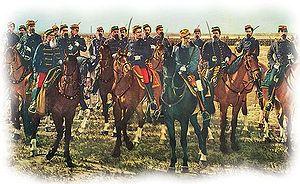
La Conquête du Désert ou Campagne du Désert fut une campagne controversée du gouvernement argentin, exécutée par l'armée argentine entre 1879 et 1881 sous les ordres du général futur président Julio Argentino Roca, afin d'obtenir la domination totale sur les régions du sud de la Pampa et sur la Patagonie orientale, jusqu'alors sous domination de la nation mapuche.
La Patagonie, également appelée « Le Grand Sud », désigne une région géographique appartenant au cône Sud située dans la partie méridionale de l'Amérique du Sud et partagée entre une partie chilienne à l'ouest et une partie argentine à l'est. La Patagonie comprend donc principalement le sud de l’Argentine et le sud du Chili, pour une superficie d'environ 800 000 kilomètres carrés. Ces deux régions, séparées par la cordillère des Andes, abritent des paysages contrastés de montagnes, de glaciers, de pampa, de forêts subpolaires, de littoraux, d'îles et d'archipels. Elles sont habitées depuis plus de dix mille ans par les Sud-Amérindiens, tels les Mapuches, et ont été décrites pour la première fois par l'Italien Antonio Pigafetta dans son récit, publié en 1525, de la première circumnavigation, une expédition entreprise par le navigateur portugais Fernand de Magellan et achevée, après la mort de celui-ci, par l'espagnol Juan Sebastián Elcano. Après une colonisation lente et difficile, une partie de la population autochtone aujourd'hui est métissée qu'on peut qualifier de « sudaméricano-européenne ».
Dans l’historiographie argentine, il est d’usage de désigner par République conservatrice, Régime conservateur, Ordre conservateur, République oligarchique, ou Régime oligarchique la période de l’histoire de l'Argentine comprise entre les années 1880 et 1916, dans laquelle la République argentine connut, sous le gouvernement de la Génération de 1880, une rapide croissance économique et démographique et un haut développement culturel.
On désigne par disparition de Santiago Maldonado l’affaire concernant la disparition depuis le 1ᵉʳ août 2017 du jeune militant argentin Santiago Andrés Maldonado et faisant l’objet d’une instruction judiciaire par la justice fédérale argentine. Le jeune homme aurait été victime d’une présumée disparition forcée exécutée dans le cadre de la répression contre une campagne de protestation que menait la communauté mapuche « Pu Lof en Résistance » de Cushamen, dans le nord-ouest de la province du Chubut, campagne qui comportait notamment des blocages de route. Ladite répression était conduite par la gendarmerie nationale, force de sécurité sous la tutelle du ministère de la Sécurité du gouvernement fédéral argentin.